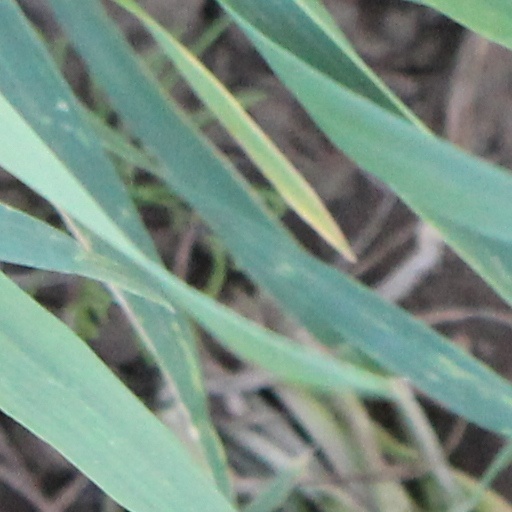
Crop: wheat